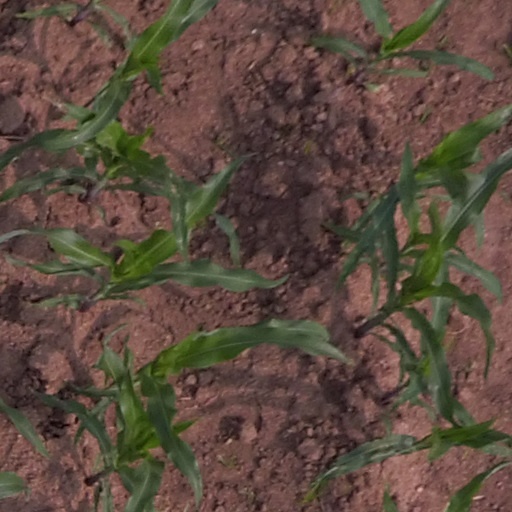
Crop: maize; corn